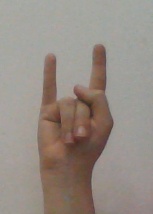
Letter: la